SL18

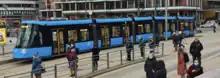
The SL18 trams have five segments.

The ( "The Future City Travel") program was initiated as part of the tram program in 2013. In 2015, the City Council approved the procurement of new trams and along with it, the modernization of the current system's infrastructure. This involved the upgrading of Oslo's streets and tracks, and multiple old water and wastewater pipes were to be replaced.